Tailhook scandal

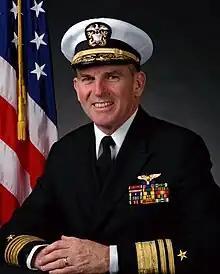
Chair of the 1991 Tailhook Association Symposium, Vice Admiral Richard Dunleavy

On the afternoon of Saturday, September 7, a session called the "flag panel" took place, drawing an estimated 1,500 attendees. A tradition at the conferences, it consisted of a panel of flag officers answering questions on any topic from attendees. The 1991 session was chaired by the senior naval aviator (officially titled the Assistant Chief of Naval Operations (Air Warfare)), Vice Admiral Richard Dunleavy, accompanied by seven other admirals and one Marine general. The panel was moderated by Captain Frederic Ludwig, President of the Tailhook Association. During the session, a woman in attendance asked Dunleavy when women would be allowed to fly in combat jets. Her question was greeted with jeers and derisive laughter from the crowd. Dunleavy replied, "If Congress directs SecNav (the secretary of the Navy) to allow qualified women to fly combat aircraft, we will comply," which drew more boisterous boos and catcalls from the audience. The convention's formal agenda ended early that evening with a banquet, attended by about 800 people, in which Secretary of the Navy Henry L. Garrett III gave a speech.